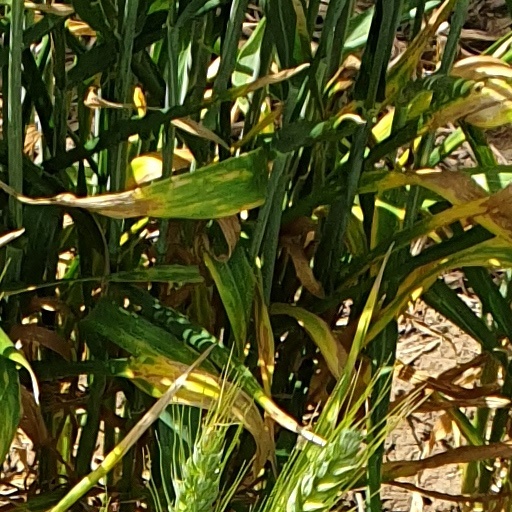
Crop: wheat